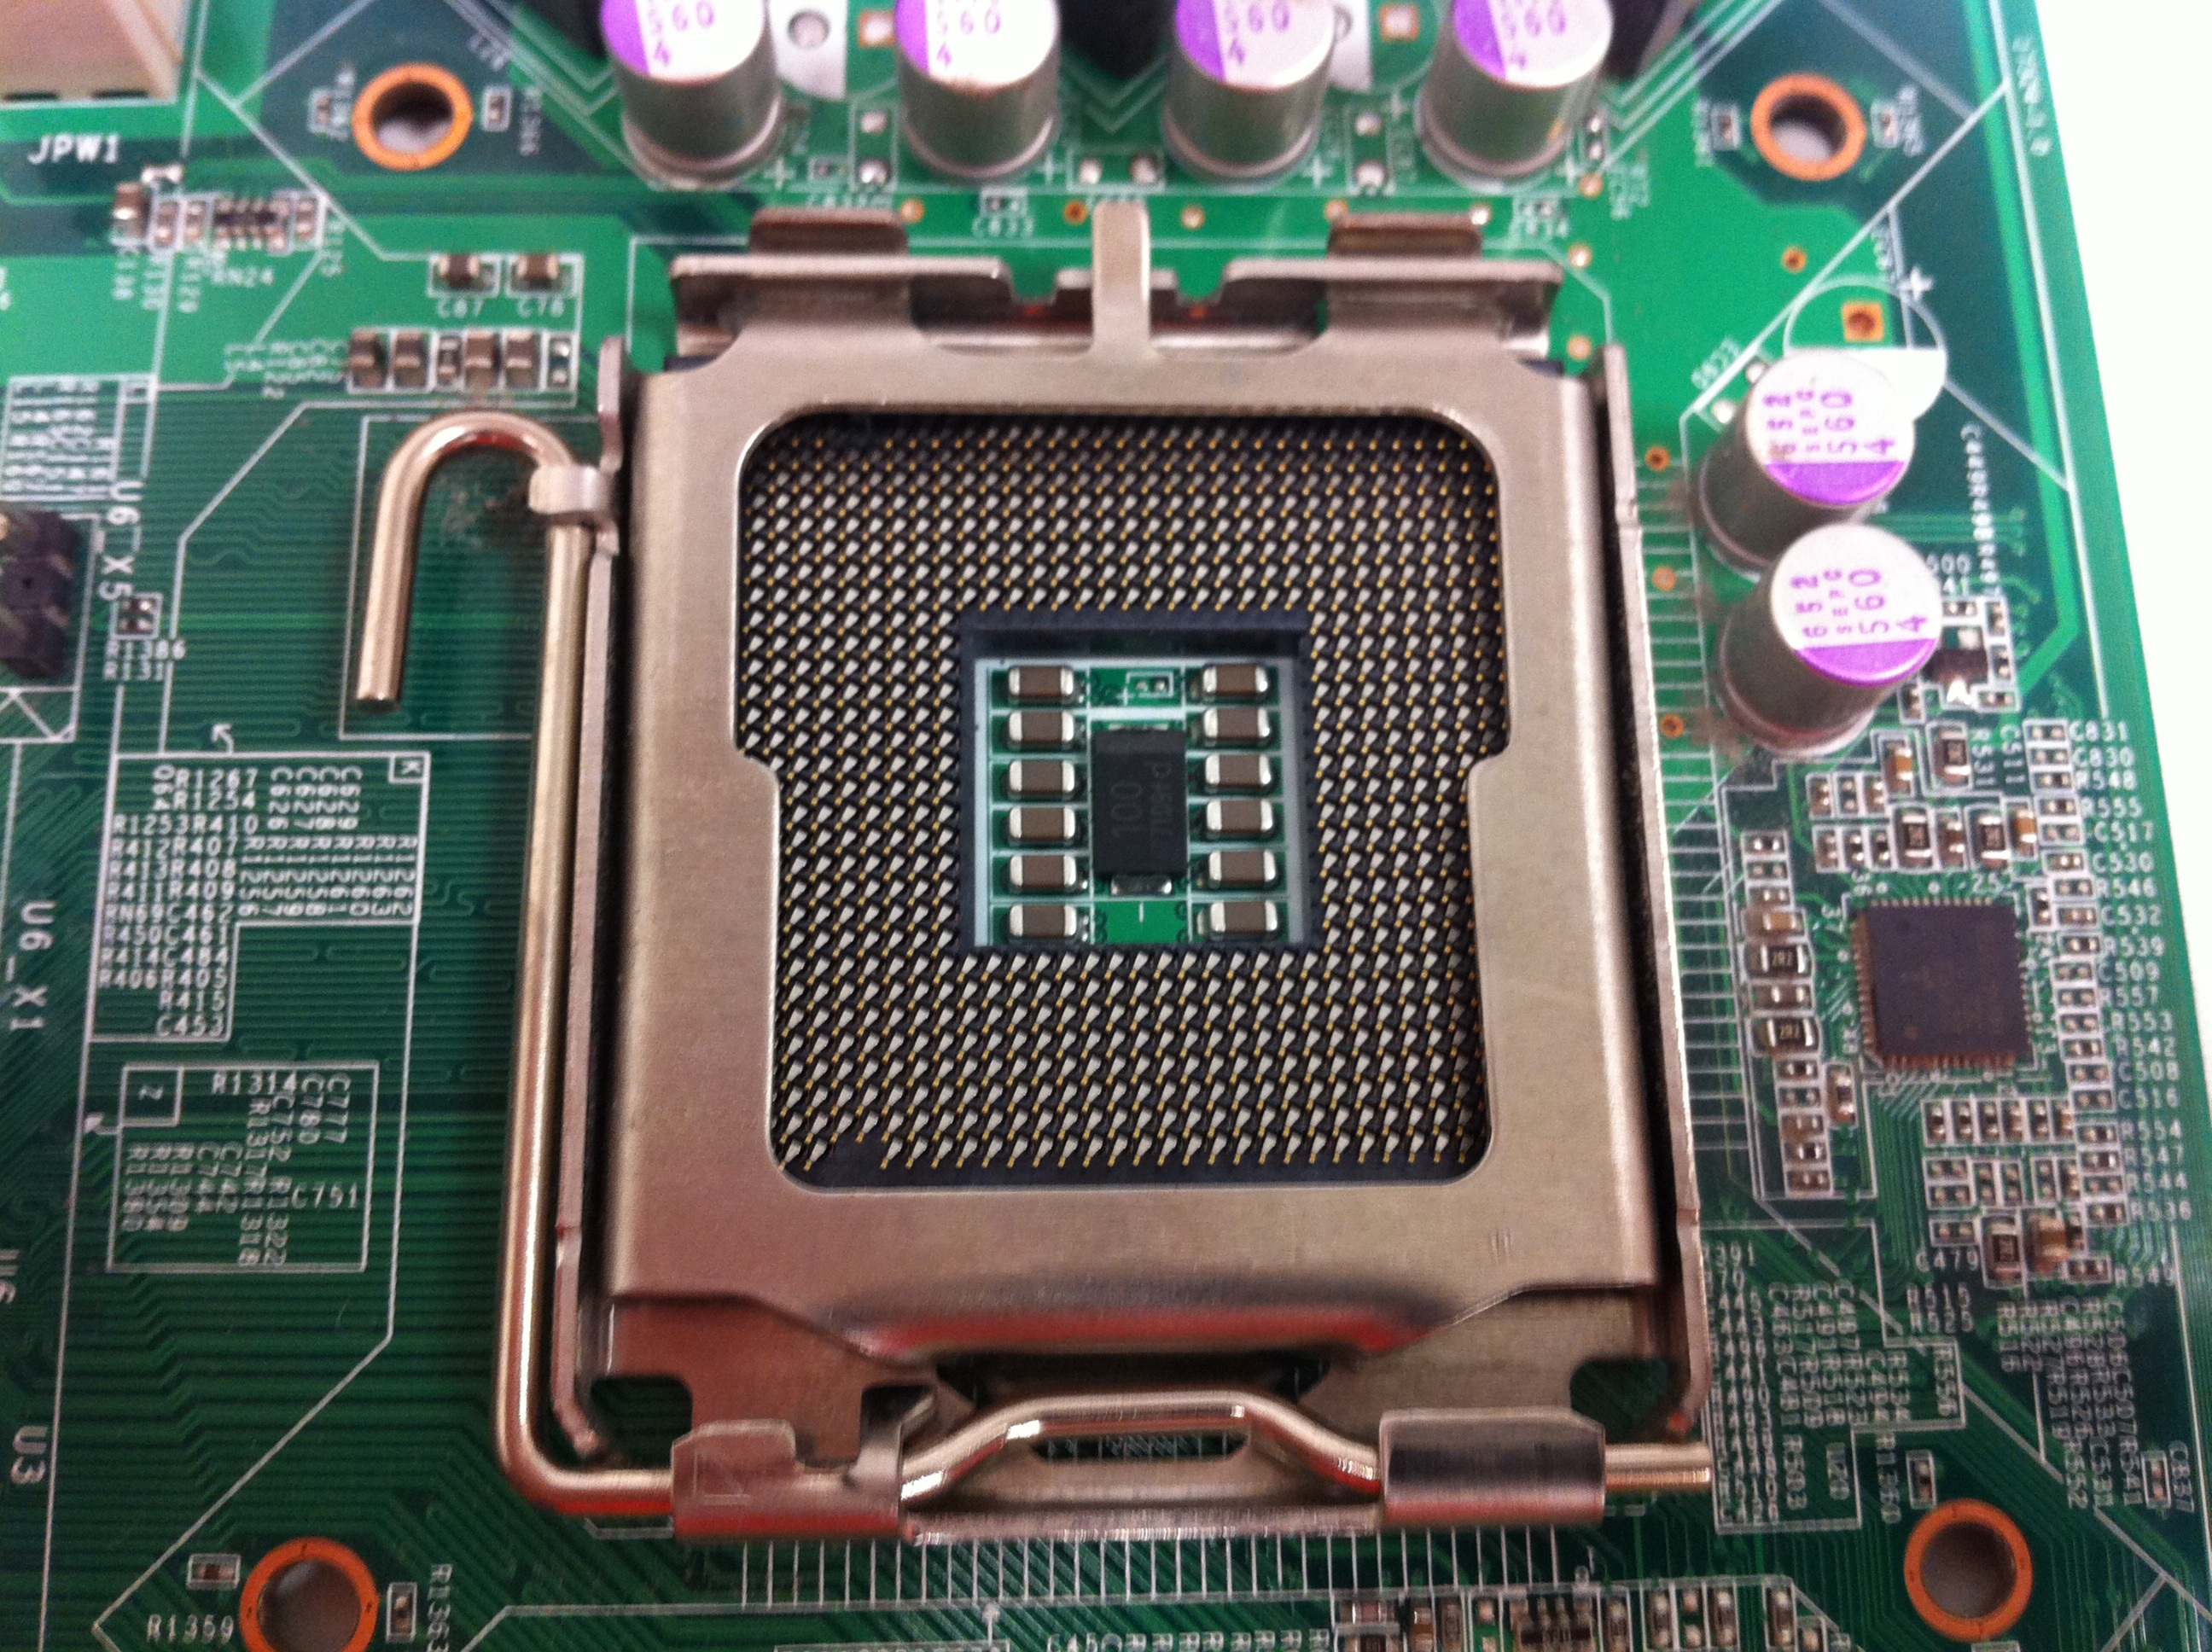
computer, technology, motherboard, microcontroller, electronic device, computer hardware, personal computer hardware, cpu socket